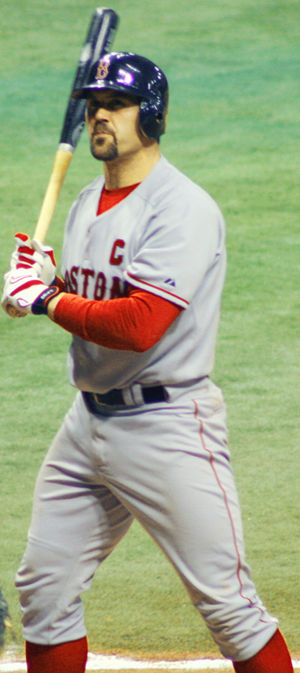
Jason Varitek
Jason Andrew Varitek er en amerikansk baseballspiller født i Rochester, Michigan. Varitek har spillet hele sin major league-karriere for Boston Red Sox. Han er to gange blevet udnævnt til All-Star og Gold Glover. I 2005 blev han udnævnt til kaptajn for Red Sox, den tredje spiller, der blev givet denne ære. Hans kælenavn er "Tek" eller "The Captain".